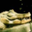
Label: crocodile